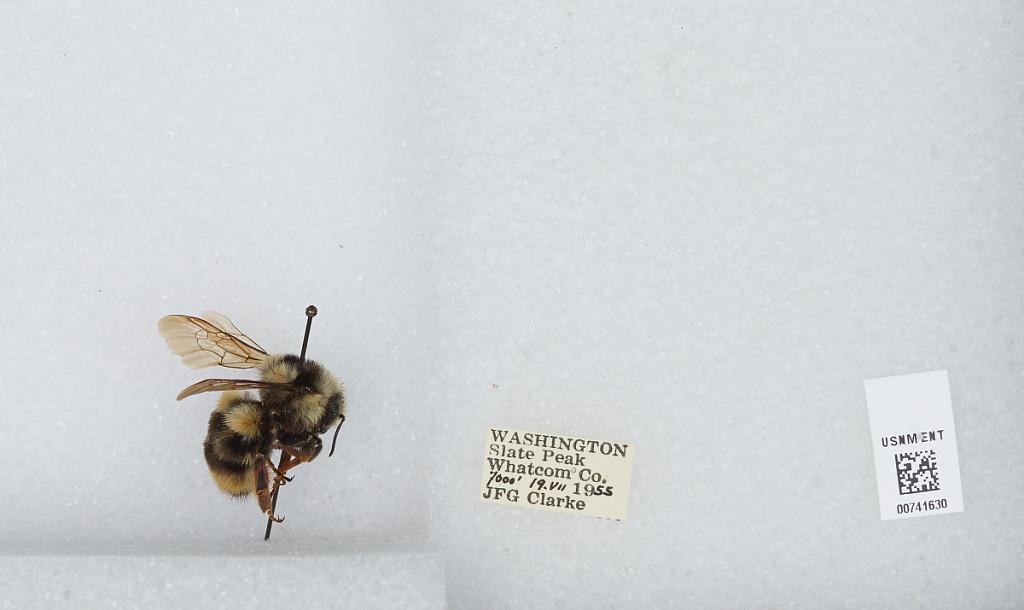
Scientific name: Bombus (Pyrobombus) bifarius Cresson
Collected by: J. Clarke
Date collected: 1955-7-19
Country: United States
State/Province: Washington
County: Whatcom
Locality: Slate Peak
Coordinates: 48.7422, -120.68